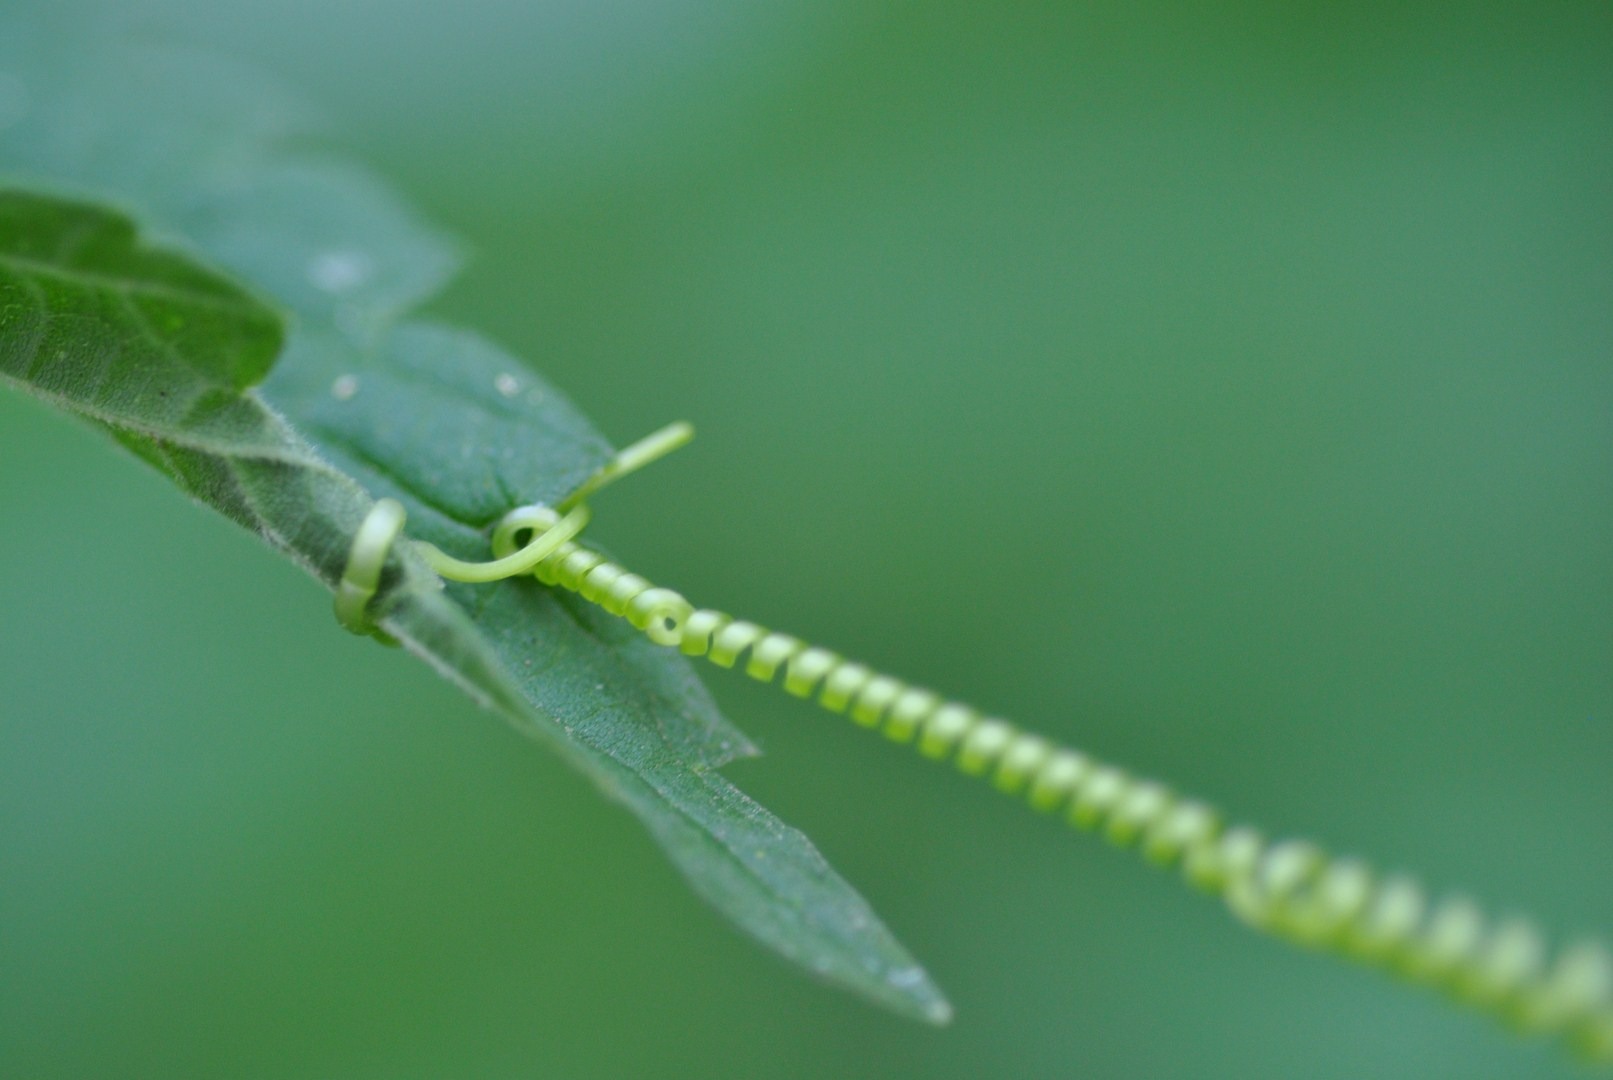
nature, leaf, green, insect, macro, flora, fauna, invertebrate, close up, leaves, dragonfly, detail, damselfly, macro photography, arthropod, plant stem, dragonflies and damseflies, net winged insects